Taboo (musical)

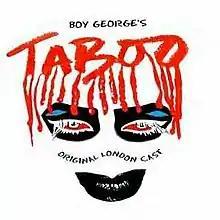
Cover for the Original London Cast Recording

Taboo is a stage musical with a book by Mark Davies Markham (extensively rewritten for the Broadway production by Charles Busch), lyrics by Boy George, and music by George, John Themis, Richie Stevens, and Kevan Frost.